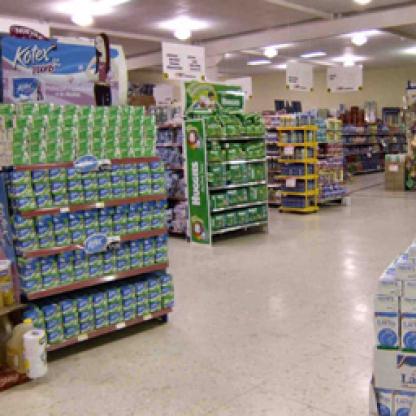
Scene: Indoor